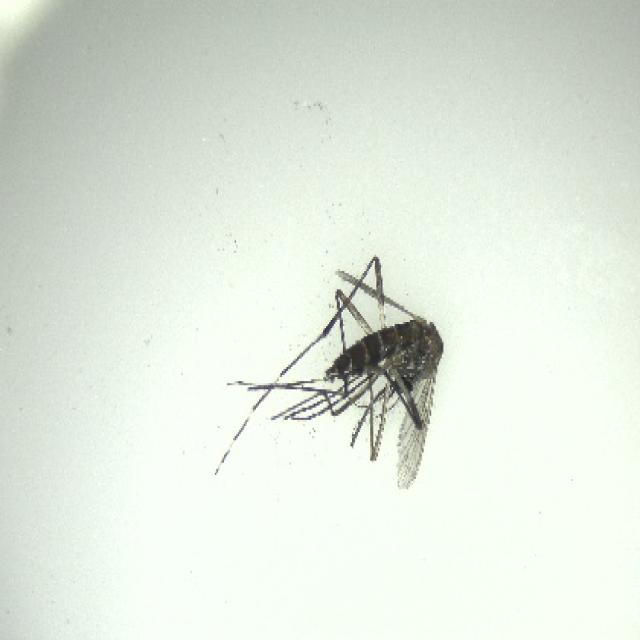
Species: aedes_albopictus